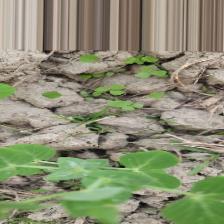
Label: Powdery Mildew